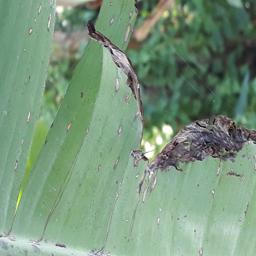
Label: POTASSIUM DEFICIENCY